Pierre Marc Johnson

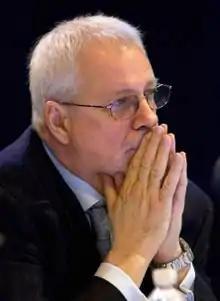

Pierre Marc Johnson (born July 5, 1946) is a Canadian lawyer, physician and politician. He was the 24th premier of Quebec from October 3 to December 12, 1985, making him the province's shortest-serving premier, and the first Baby Boomer to hold the office.